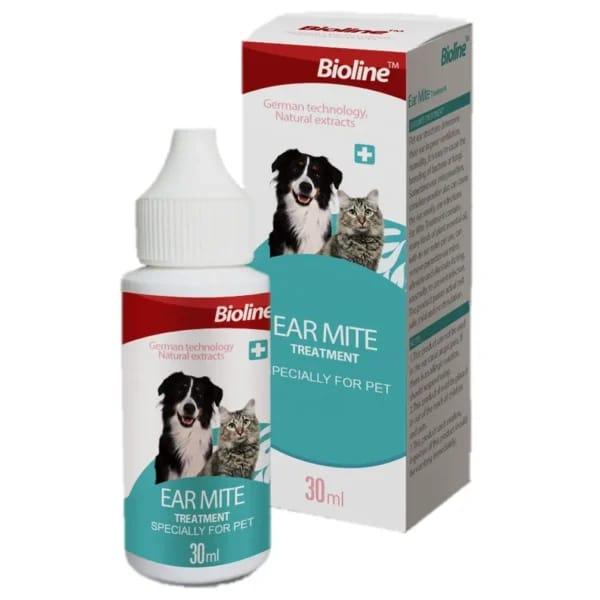
Boksi la dawa za mifugo lenye rangi nyeupe na maandishi meupe na meusi, yanayoonyesha jina la dawa na maelezo ya namna ya kutumia. Pia kuna picha ya paka na mbwa, ambao ndio walengwa, pembeni kuna chupa ndogo ambayo hukaa ndani ya boksi hilo.